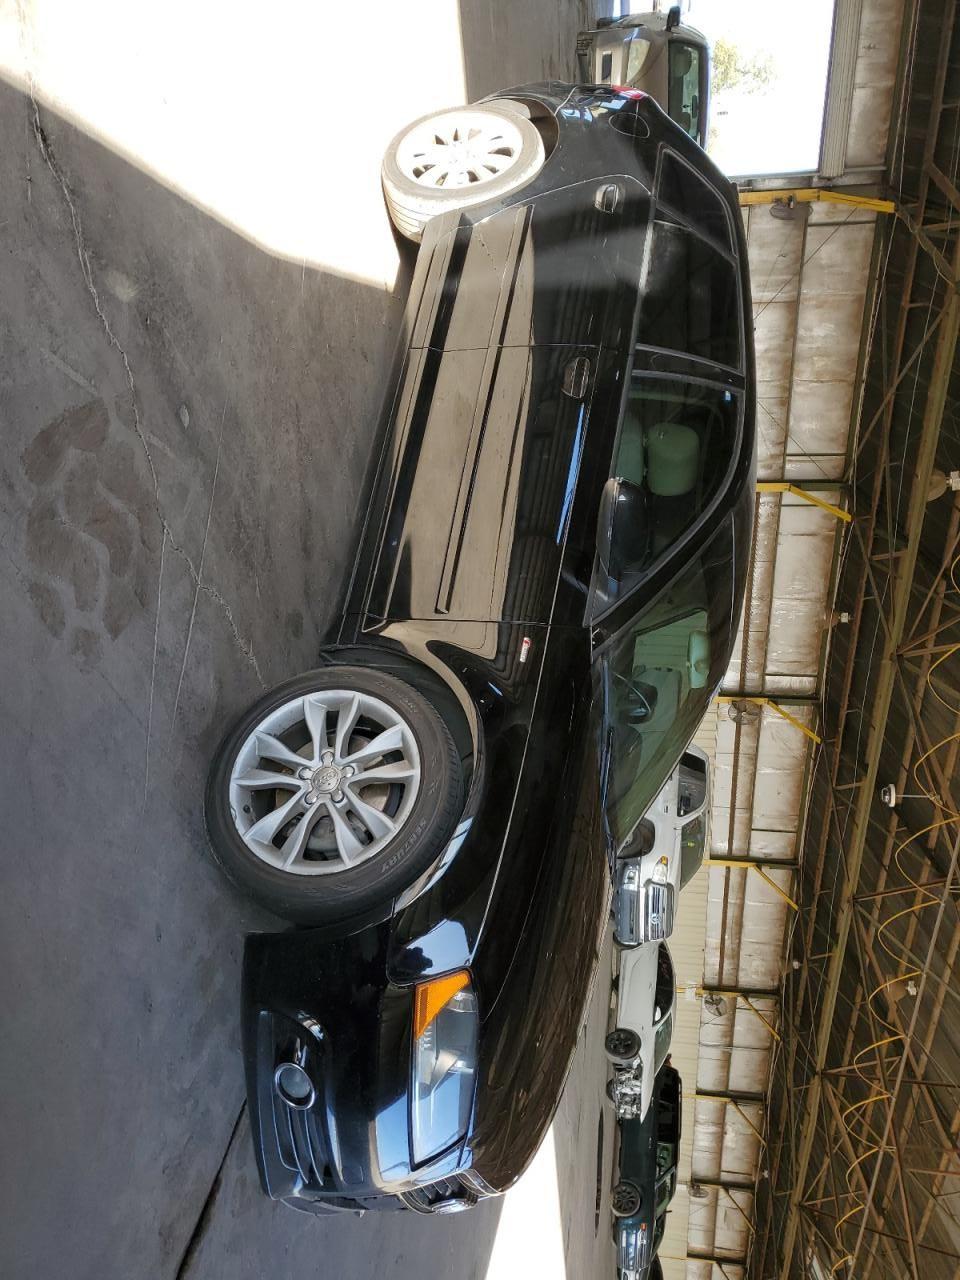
Aucun dommage détecté.
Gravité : aucun